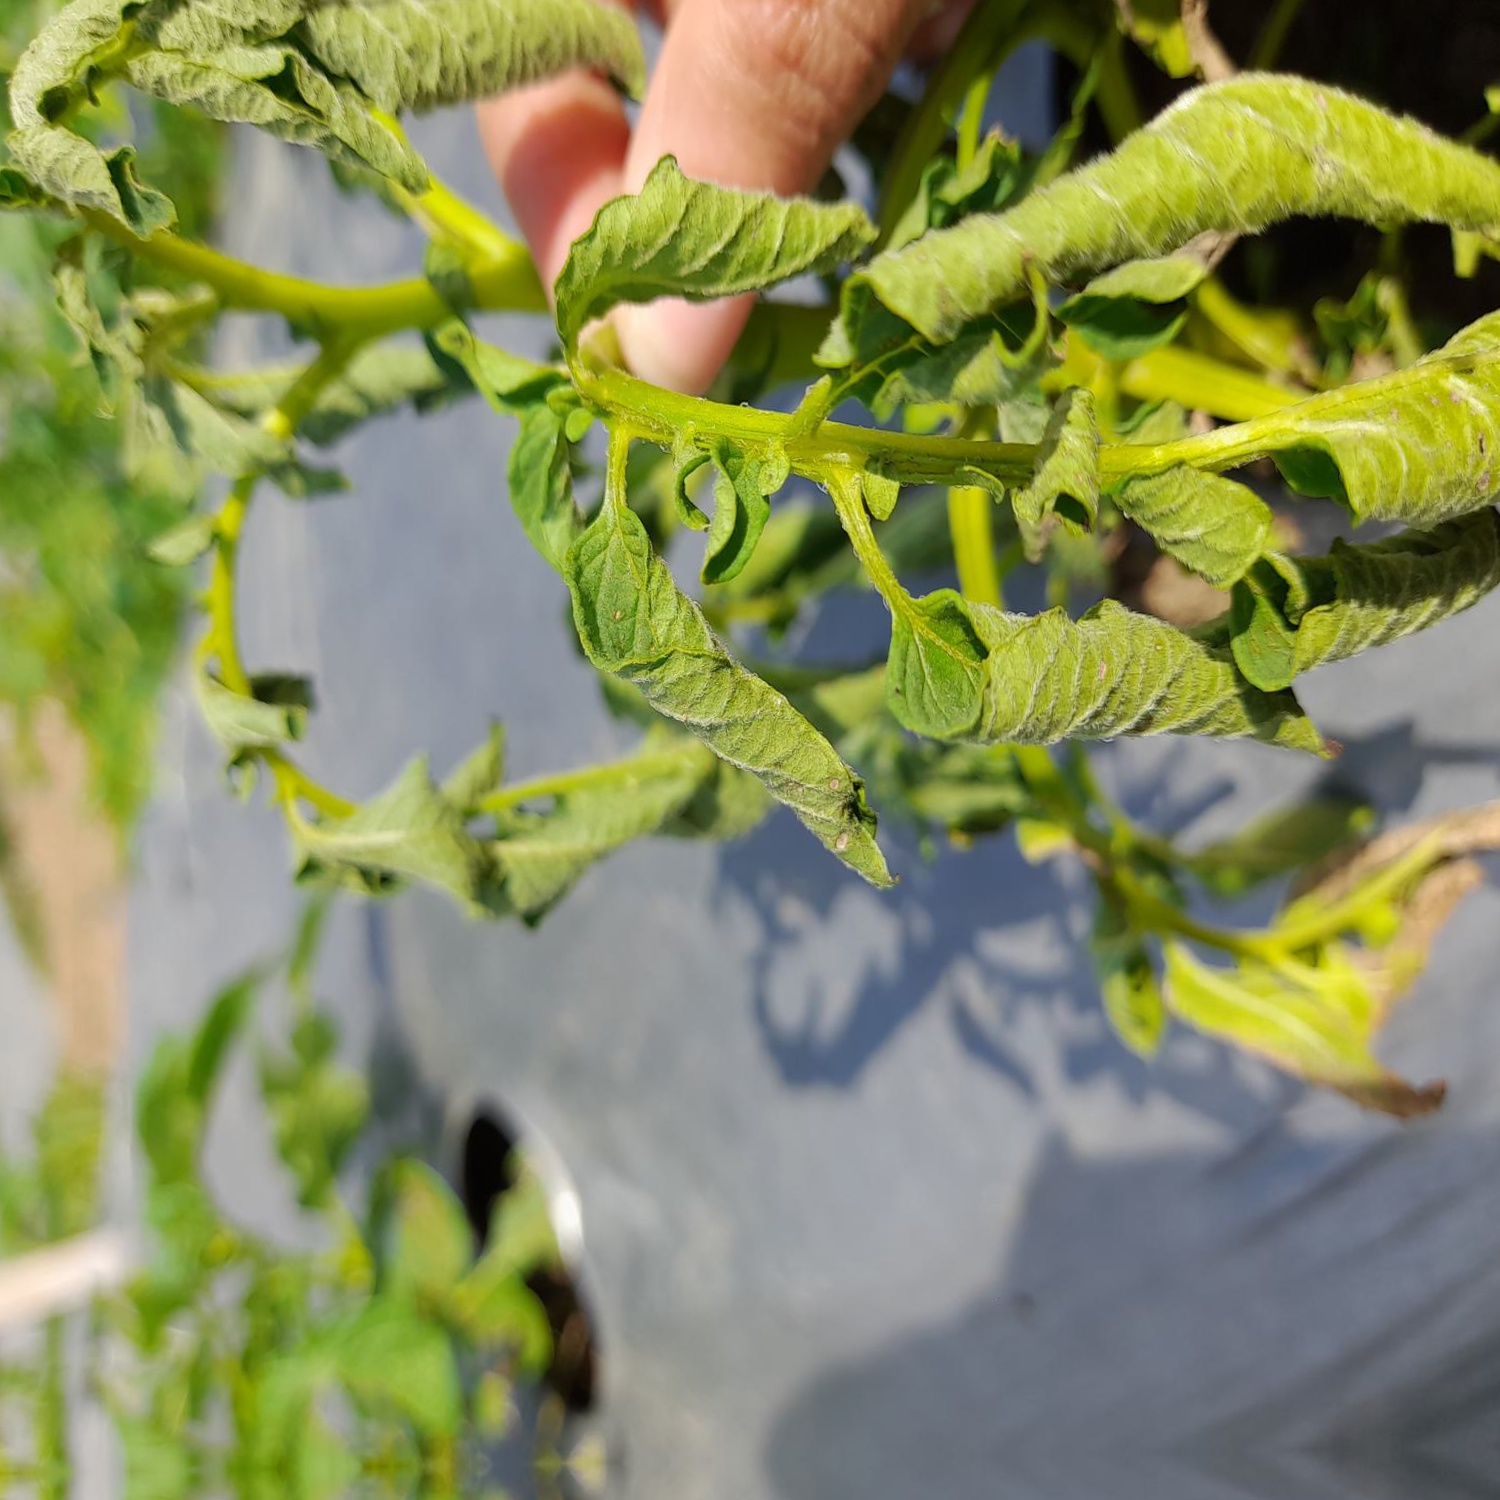
Etiqueta: Pudricion_Parda